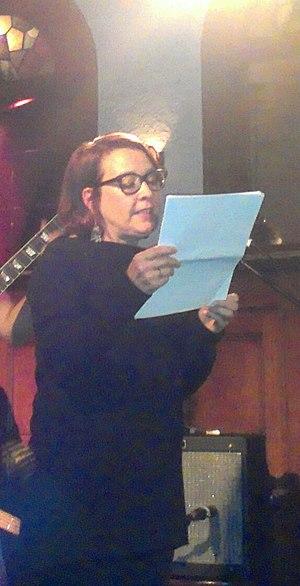
Ma photo d'Élise Turcotte à Montréal, Québec, Canada au Quai des Brumes.
Élise Turcotte, née le 26 juin 1957 à Sorel, est une écrivaine et poète québécoise.